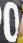
Number: 0